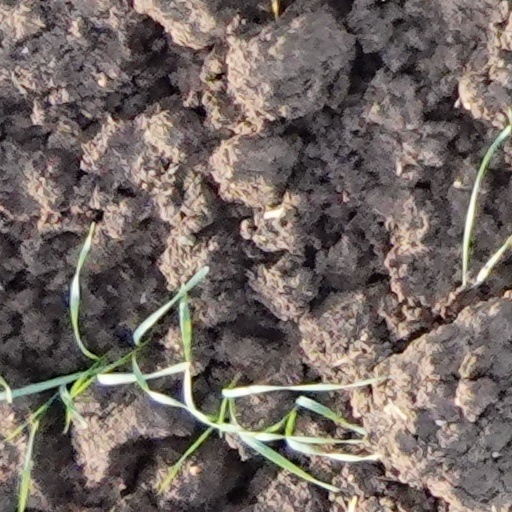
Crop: wheat